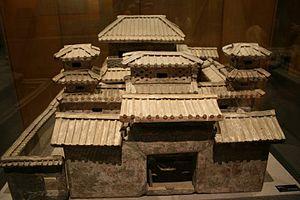
La dynastie Han gouverne la Chine de 206 av. J.-C. à 220 apr. J.-C. Elle est traditionnellement divisée en deux périodes ː celle des Han occidentaux ou Han antérieurs et celle des Han orientaux ou Han postérieurs. Ces deux périodes sont séparées par la courte dynastie Xin fondée par Wang Mang. Après la chute de Mang, la capitale de la dynastie est transférée de Chang'an à Luoyang, située plus à l'est. C'est à cause de ce déplacement vers l'est que les historiens parlent de Han occidentaux avant le changement de capitale et de Han orientaux après.
L’architecture chinoise, est depuis les années 1980, une architecture en pleine mutation. Une nouvelle génération d’architectes chinois prend la relève des premiers architectes formés en Occident au XXᵉ siècle et l’aspect architectural et urbain de la Chine se métamorphose à vive allure, aux dépens des dernières traces de l’architecture traditionnelle encore visibles, et aux dépens de l’architecture des minorités : l’architecture au Tibet, celle des oasis du Xinjiang, les yourtes des éleveurs encore en usage en Mongolie Intérieure et au nord du Xinjiang, parmi tant d’autres.
La dynastie Han règne sur la Chine de 206 av. J.-C. à 220 apr. J.-C.. Deuxième des dynasties impériales, elle succède à la dynastie Qin et est suivie de la période des Trois Royaumes. Elle se divise en deux périodes ː celle des Han occidentaux ou Han antérieurs, capitale Chang'an et celle des Han orientaux ou Han postérieurs, capitale Luoyang. Ces deux périodes sont séparées par la courte dynastie Xin, fondée par Wang Mang et qui ne survit pas à la mort de ce dernier.